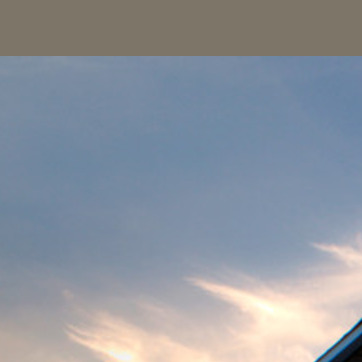
Material: sky